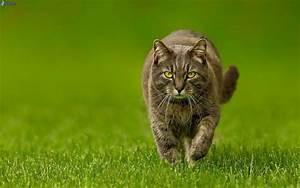
cat